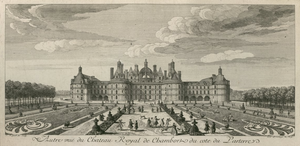
Estampe représentant les jardins à la française du château de Chambord (Loir-et-Cher, France) devant sa façade Nord.
Les jardins de Chambord sont des jardins ornementaux situés dans le domaine de Chambord qui comprend le château et la forêt, dans le département de Loir-et-Cher et la région Centre-Val de Loire en France.